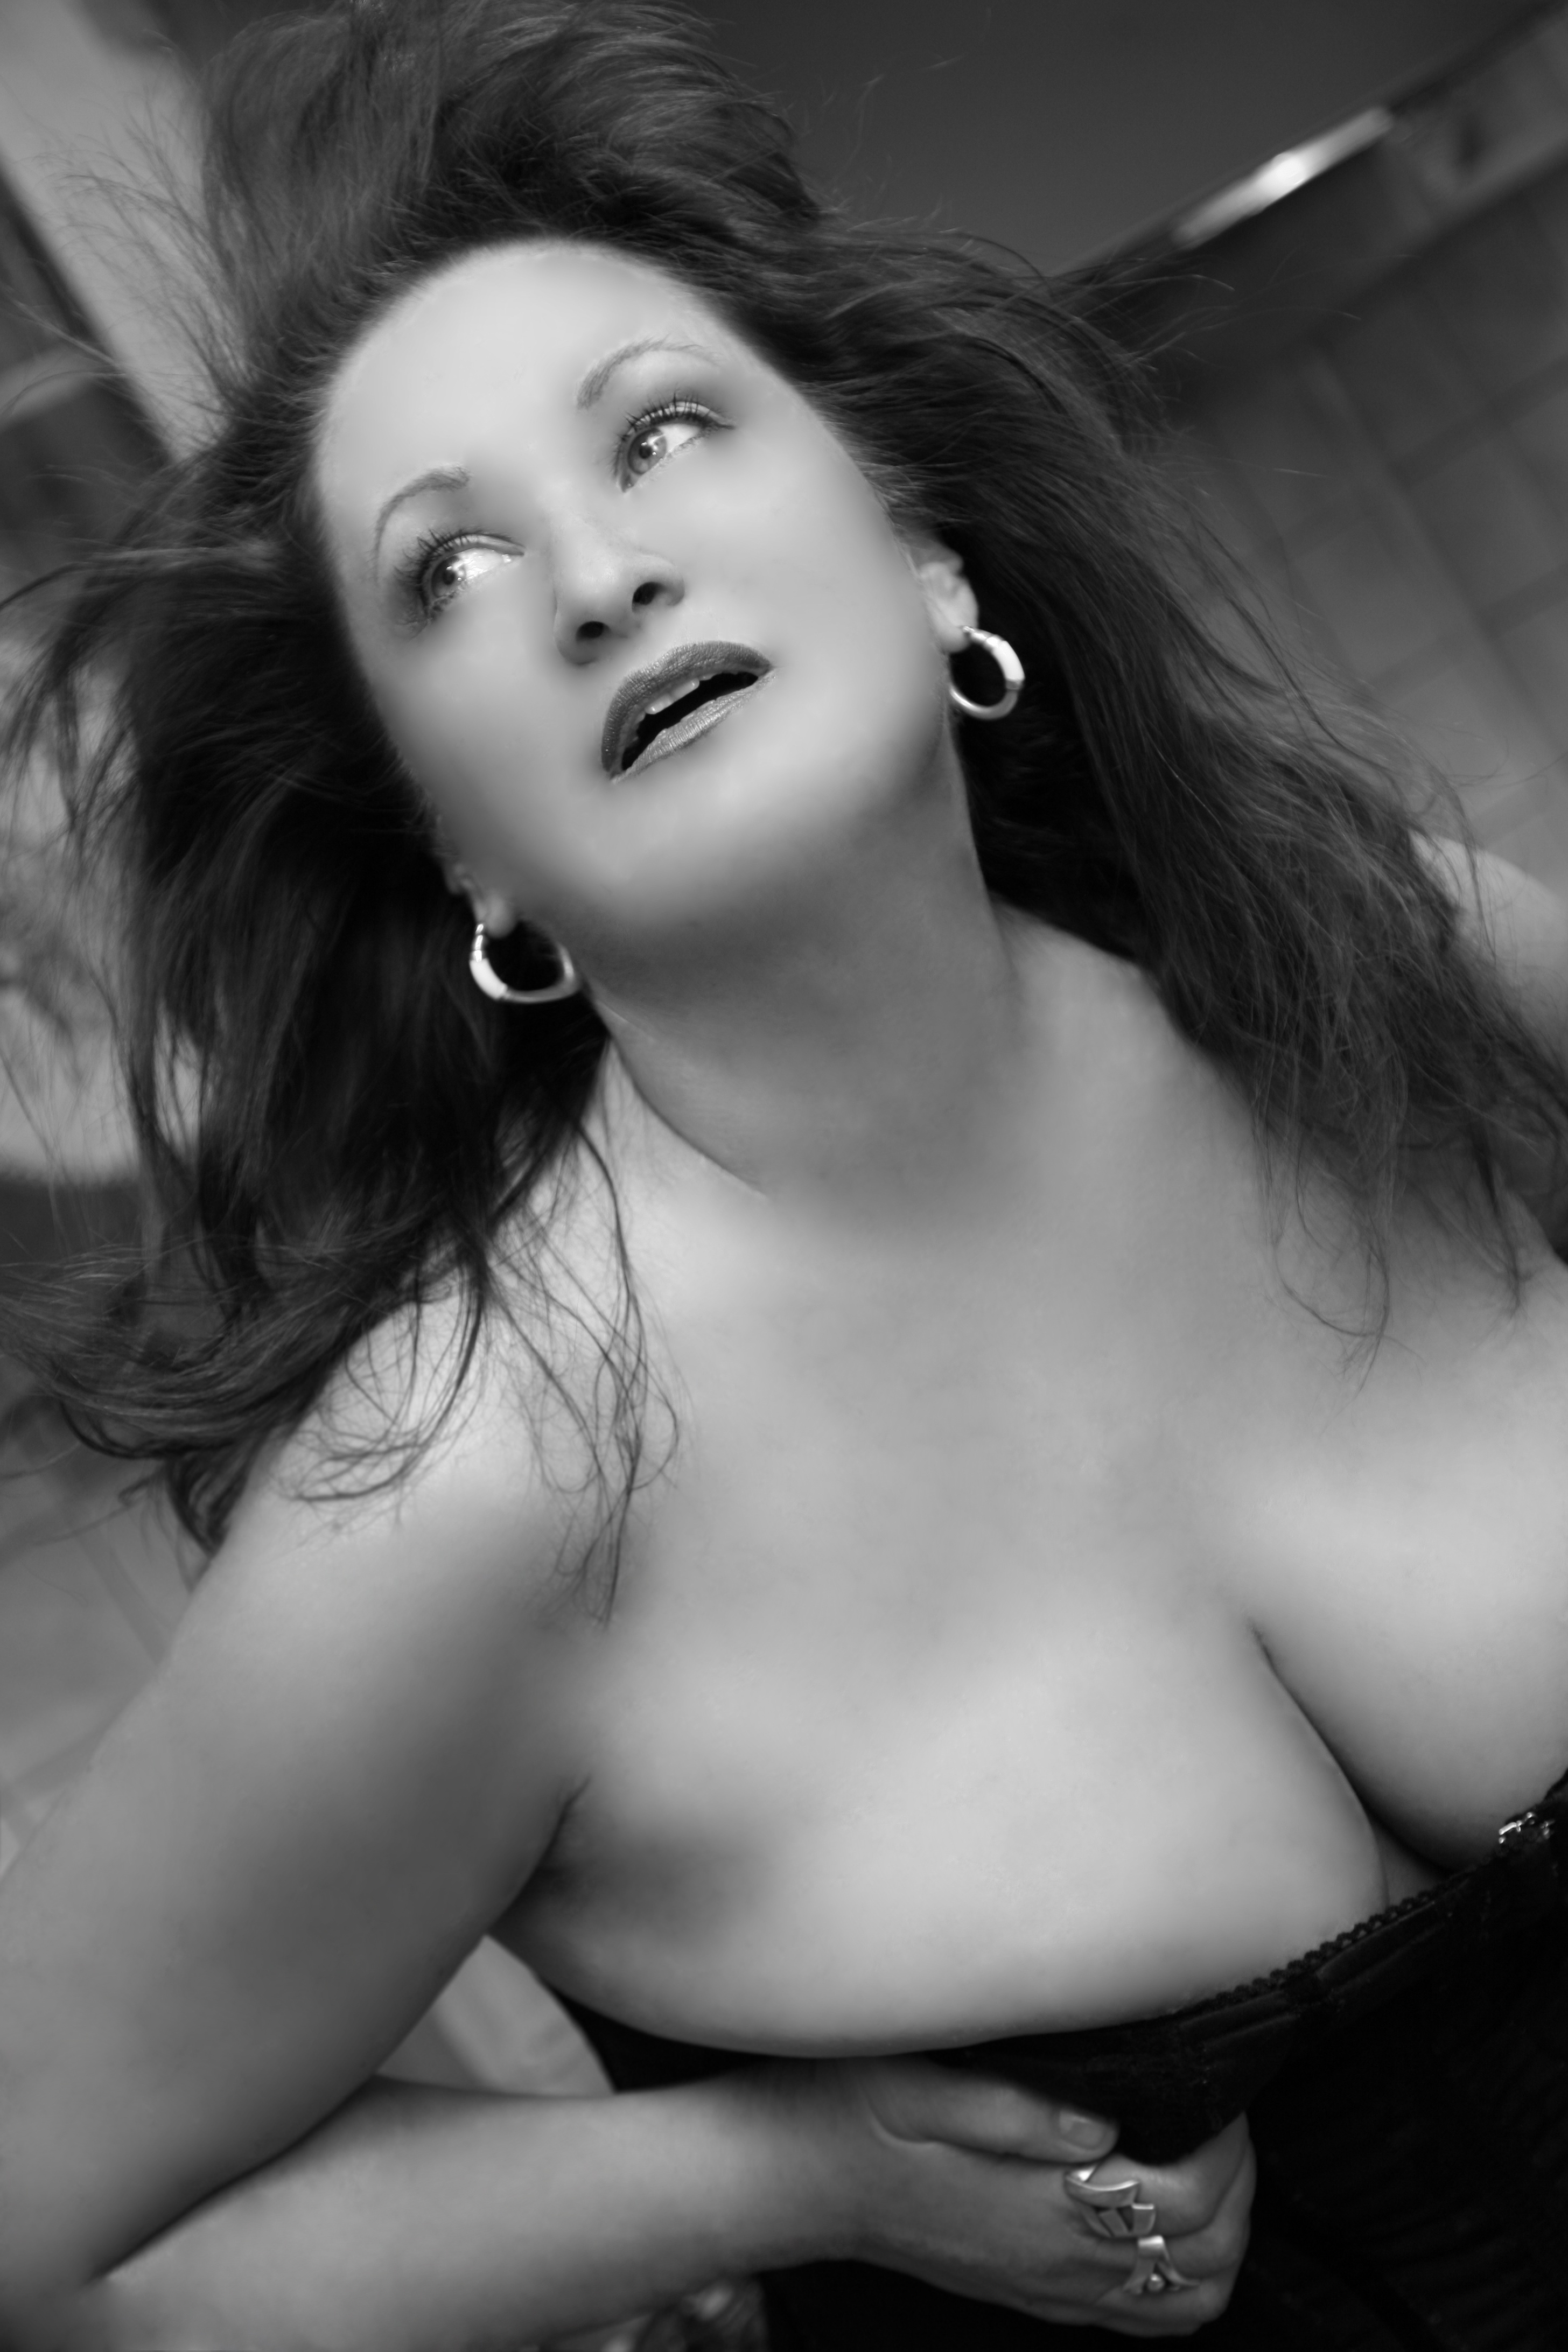
person, black and white, girl, woman, hair, white, photography, portrait, model, fashion, black, monochrome, lady, facial expression, smile, long hair, snug, black hair, eye, photograph, skin, beauty, chubby, sexy, erotic, photo shoot, brown hair, plump, monochrome photography, portrait photography, art model, supermodel